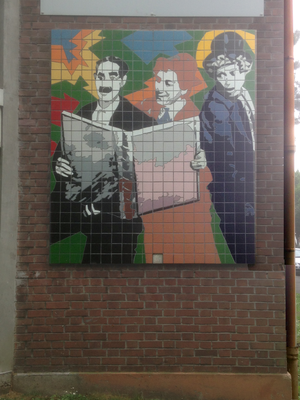
Julius Henry Marx, plus connu sous le surnom de Groucho Marx /ˈɡɹaʊt͡ʃoʊ mɑɹks/, est un comédien américain faisant partie des Marx Brothers.